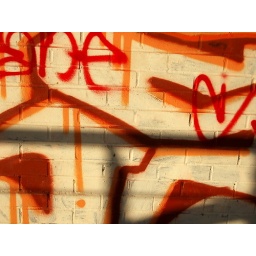
Red & orange on white at the Gasworks in Manchester before they painted over it all